Adolf Stieler

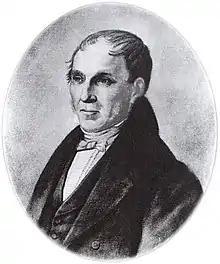

Adolf Stieler (26 February 177513 March 1836) was a German cartographer and lawyer who worked most of his life in the Justus Perthes Geographical Institute in Gotha. Although he studied law and would serve in government for his entire career, he maintained an interest in cartography and published many famous works. His Handatlas was the leading German world atlas until the middle of the 20th century.